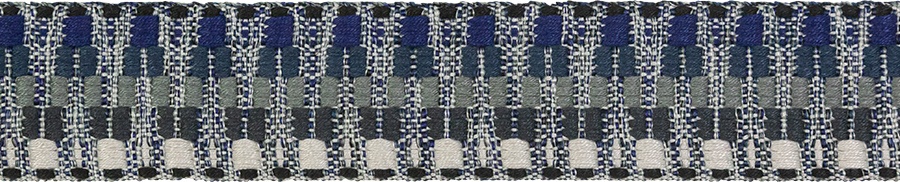
Gurtband 40mm Zickzack beidseitig blau
65 % Polyester; 35 % Baumwolle Dieses Band ist waschbar!
Brand: Veno
Category: Arts & Entertainment > Hobbies & Creative Arts > Arts & Crafts > Art & Crafting Materials > Embellishments & Trims > Elastic > Clear Embellishments